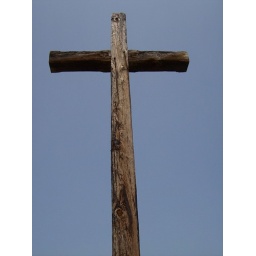
This is a large, wooden cross that dominates the Jamestown Colony, in Va.